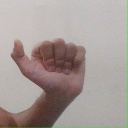
अक्षर: त